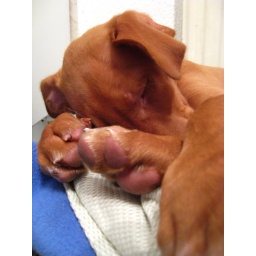
He is sleeping in his crate bed